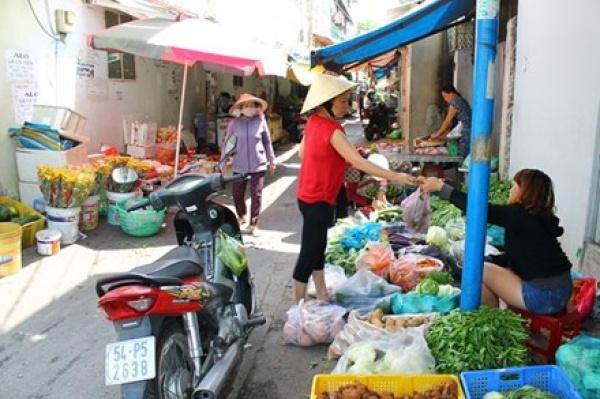
có một túi bóng xuất hiện ở trên tay người phụ nữ ngồi trong sạp hàng rau củ quả